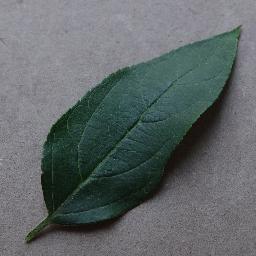
Label: Apple___healthy